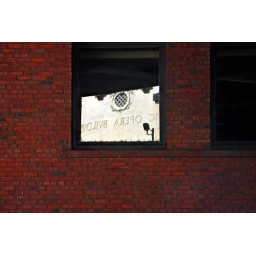
reflection of civic opera building facade in alley window 1 4x6 bp